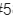
Number: 5